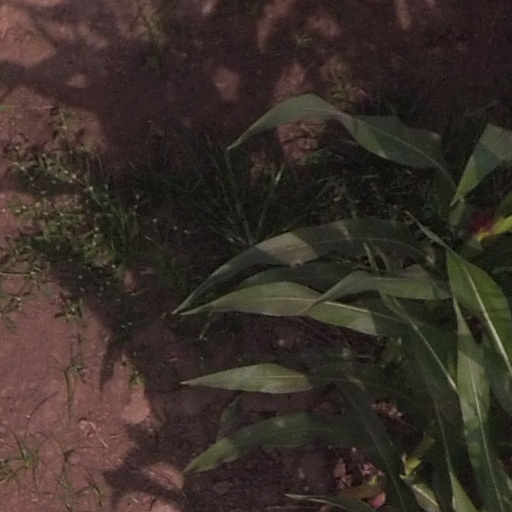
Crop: maize; corn